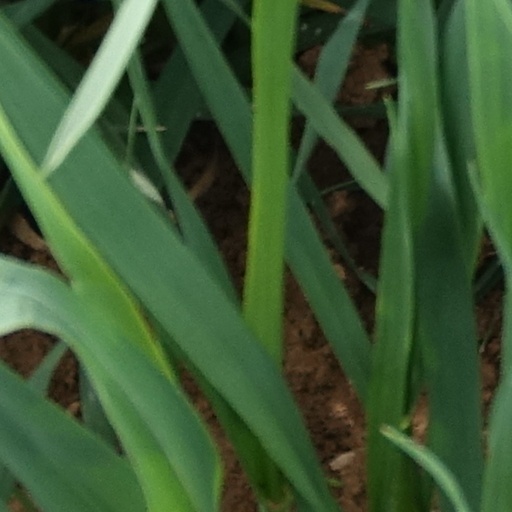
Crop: wheat